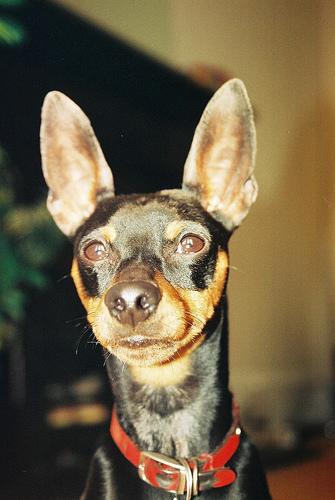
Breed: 561-n000127-miniature_pinscher